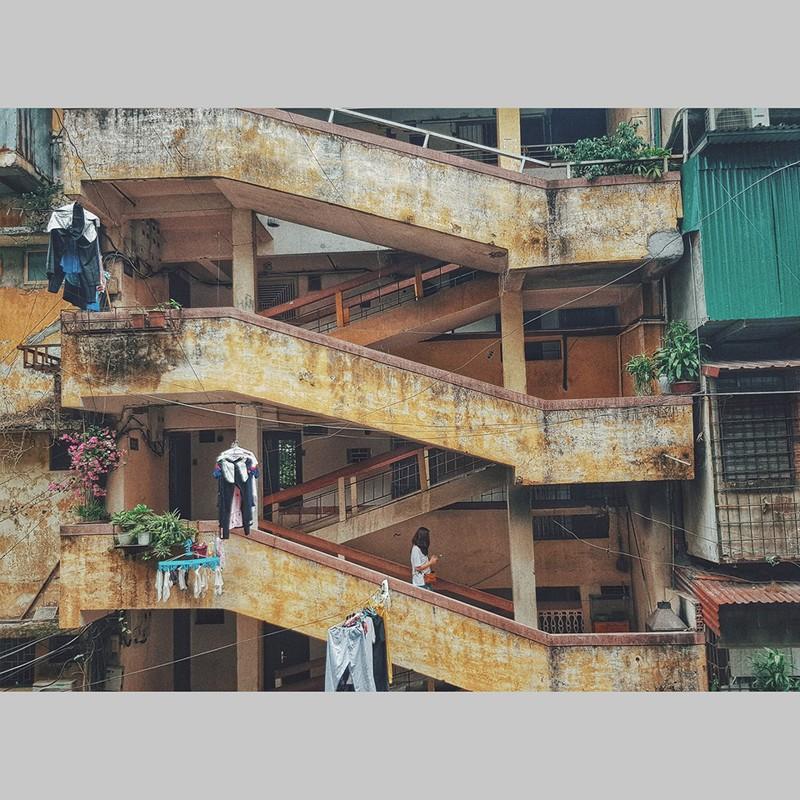
cô gái này đang đeo túi xách ngang bụng